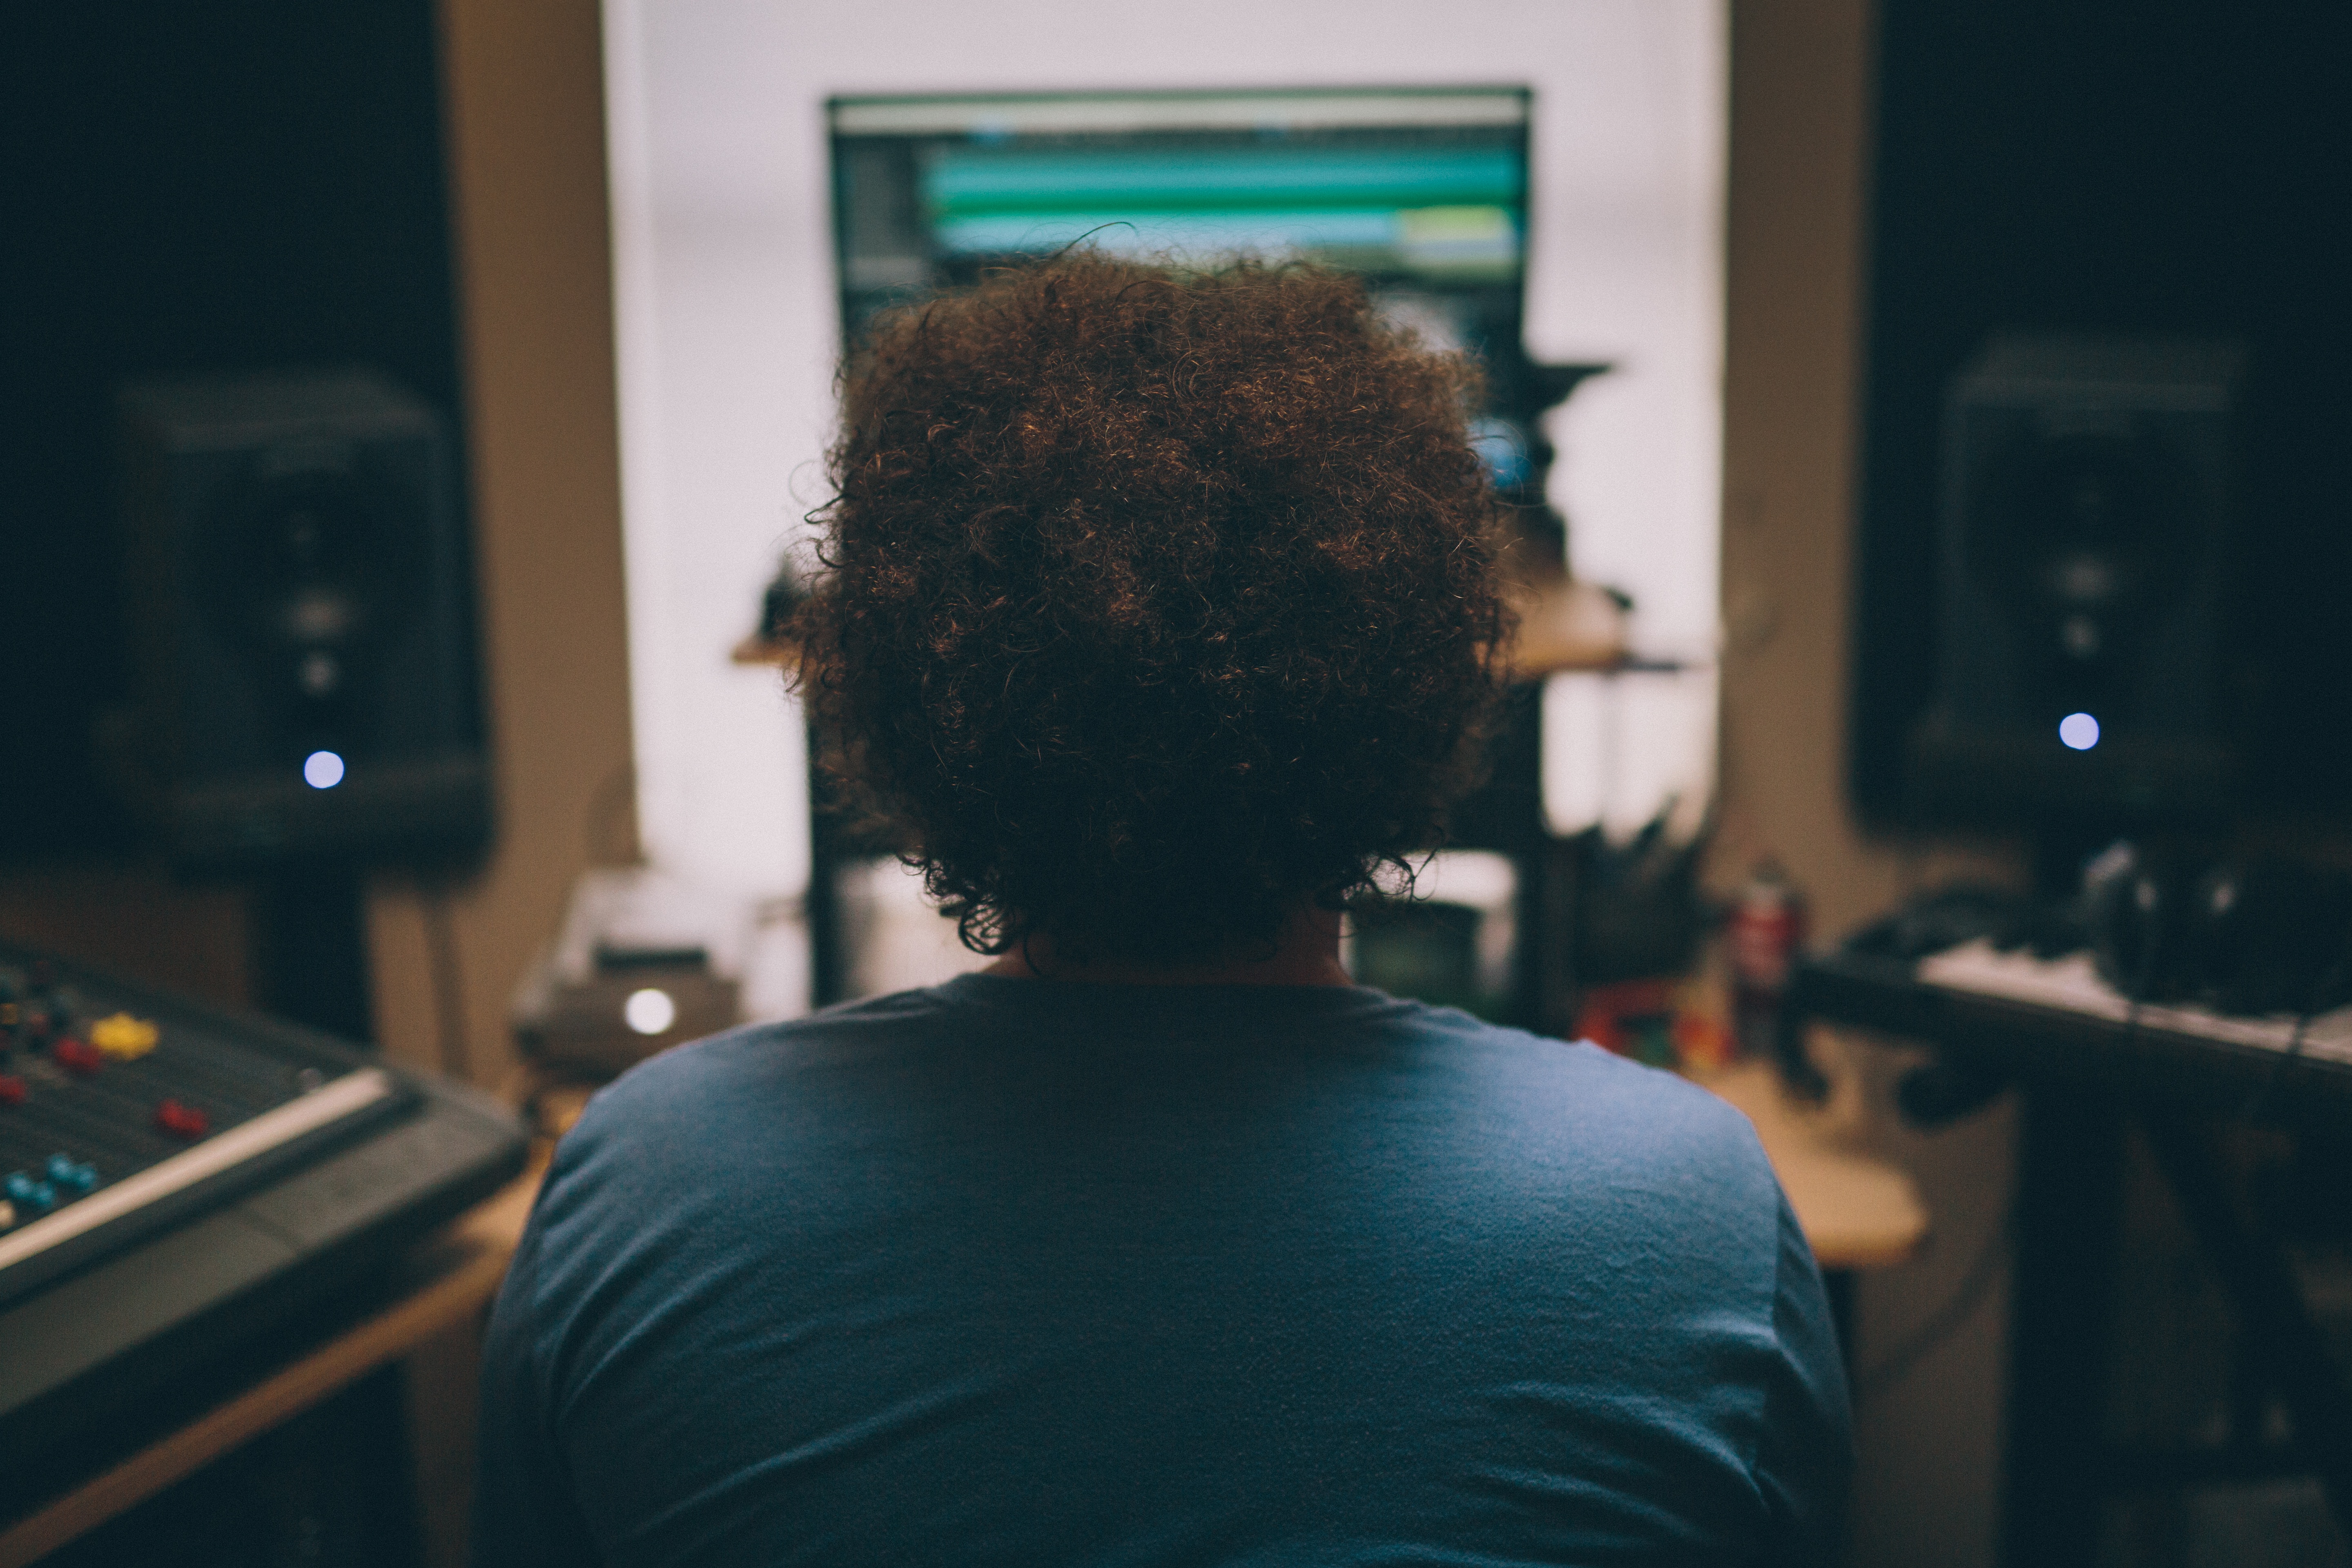
color, blue, black